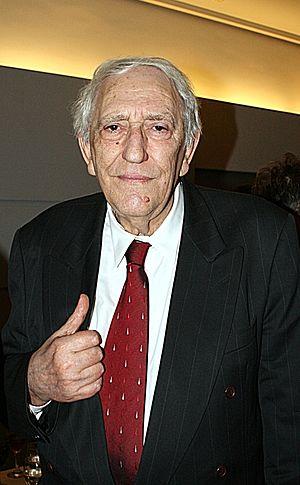
Ivo Brešan, né à Vodice en Croatie le 27 mai 1936 et mort le 3 janvier 2017 à Zagreb, est un dramaturge, romancier, nouvelliste, essayiste et scénariste croate.